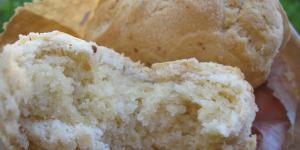
chipas